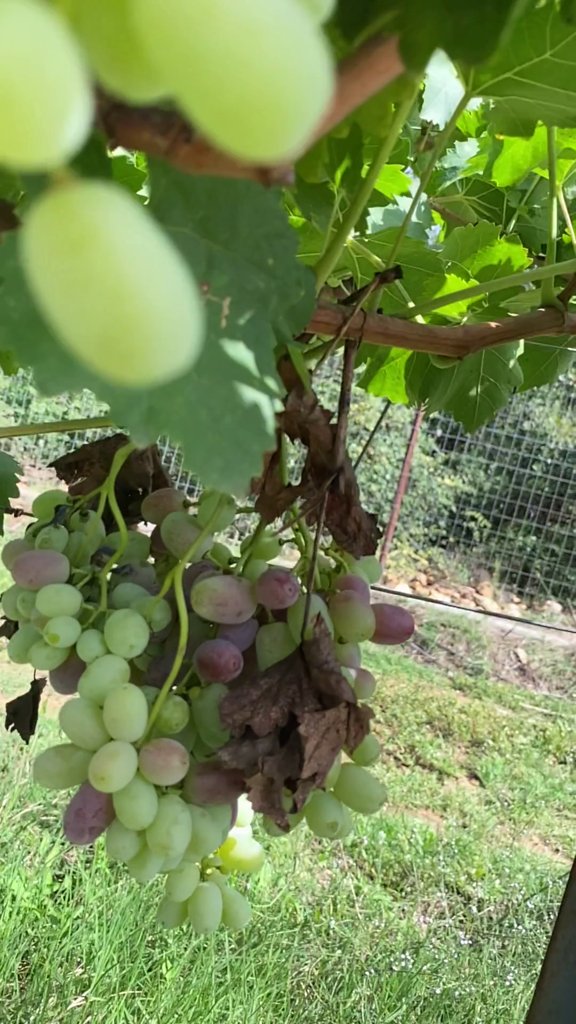
Berries visible: 75
Grape clusters: 2